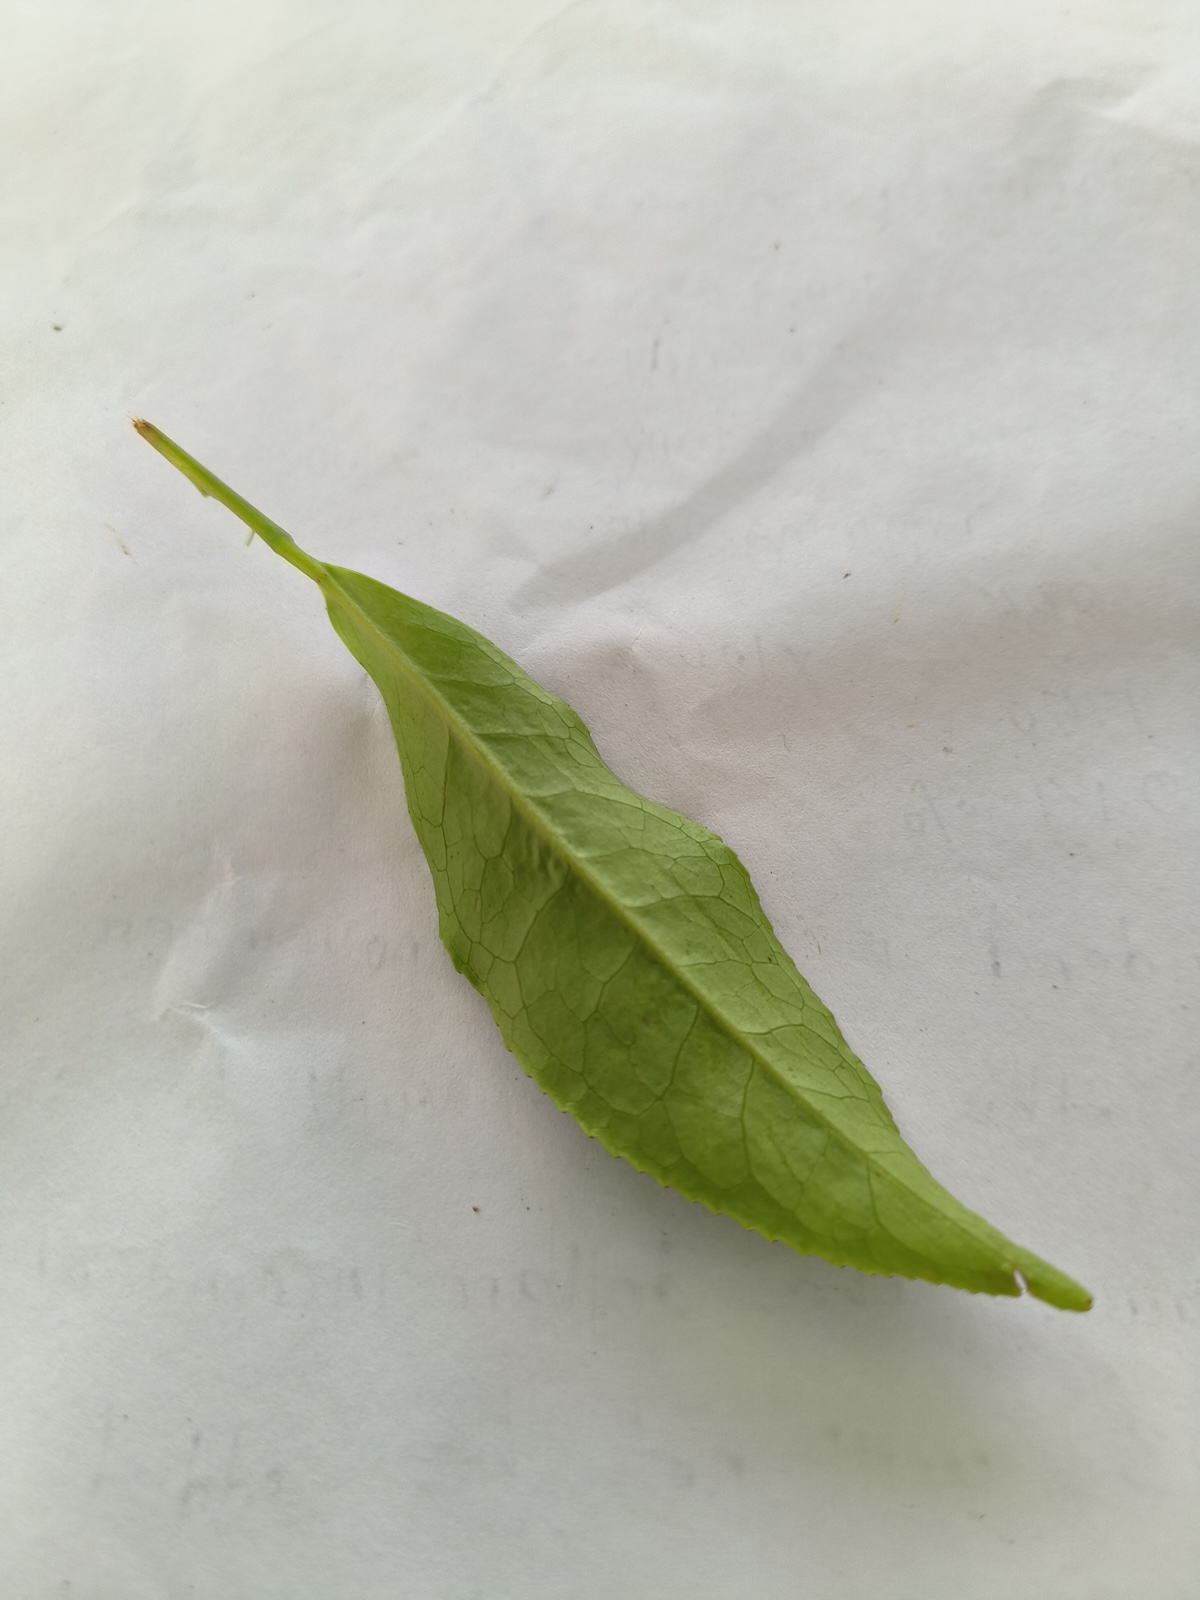
Label: Healthy leaf